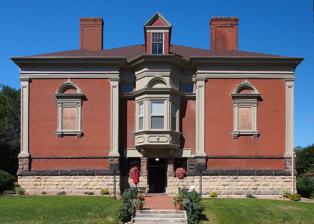
Building: Nelson School
Country: United States of America
Year built: 1897
This article is about the schoolhouse in Stillwater, Minnesota, USA. For the schoolhouse in Nelson, New Hampshire, USA, see Nelson Schoolhouse . For other school topics, see Nelson (disambiguation) . United States historic place Nelson School U.S. National Register of Historic Places Nelson School from the east Show map of Minnesota Show map of the United States Location 1018 South 1st Street, Stillwater, Minnesota Coordinates 45°2′48.2″N 92°48′14.7″W / 45.046722°N 92.804083°W / 45.046722; -92.804083 Area Less than one acre Built 1897 Architect Orff & Guilbert Architectural style Neoclassical / Georgian Revival MPS Washington County MRA (AD) NRHP reference No. 79001257 Designated NRHP October 25, 1979 Nelson School is a former school building in Stillwater, Minnesota , United States, built in 1897. It was listed on the National Register of Historic Places in 1979 for its local significance in the themes of architecture and education. It was nominated for its Neoclassical / Georgian Revival architecture by Orff & Guilbert and for its status as the oldest surviving public school building in Stillwater. Description Nelson School is a two-story building with a square footprint. It has red brick walls over a raised foundation of limestone blocks. The front façade has three distinct bays set off by pilasters . The central bay is slightly recessed with an oriel window jutting from the second story. The flanking bays bear slabs inscribed with the building's name and construction date which, like the oriel, are framed with pilasters and topped with a semicircular pediment . The central bay contains the main entrance on the ground floor and a dormer on the roof with a triangular pediment. The building's side walls have a row of ten windows on both floors, while the rear wall is blank but for an oriel window. The building's square plan was an economical design allowing for four classrooms on each floor. Moreover, the lack of windows on the front and rear façades intentionally provided three full walls within each classroom for blackboards . History The original Nelson School was a one-story wood-frame structure built in 1885. The school was named for Socrates Nelson , who owned the land where it was built. Opening on September 28, 1885, its student body quickly outgrew the space, so a new facility was constructed on the same site in 1897. The property's National Register nomination attributes the building to the architectural firm of Orff & Guilbert, but a more recent description credits a different partnership of Fremont D. Orff : Orff & Joralemon . Within two months of opening for classes, a fire broke out in the building and caused $5,000 (equivalent to $183,120 in 2023) worth of damage. The entire building had cost $17,000 (equivalent to $622,608 in 2023) to construct. In addition to public education, the building provided civic meeting space. Nelson School last hosted classes in the 1950s, when the public school district converted it into administrative offices. The school district moved out completely in 1976. The vacant building, remanded to city ownership, was threatened with demolition but historic preservation efforts culminating in a court ruling prevented that fate. Local investors purchased it in 1980 and conducted a successful adaptive reuse project to convert Nelson School into a multi-unit residential building. See also National Register of Historic Places listings in Washington County, Minnesota References